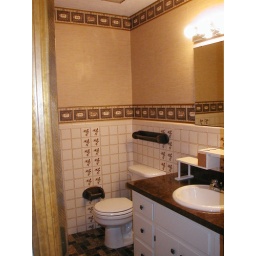
P3130012 Guest bathroom in main house